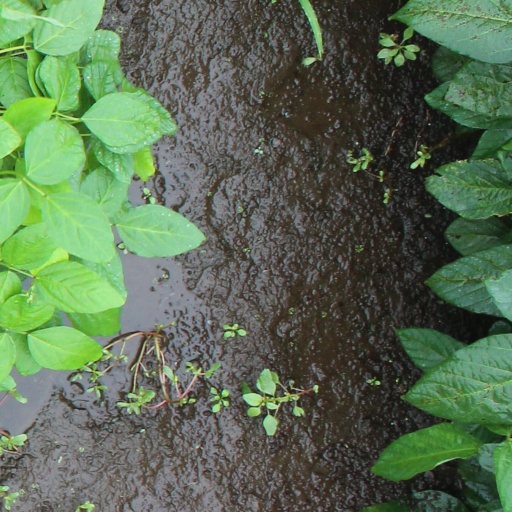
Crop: soybean